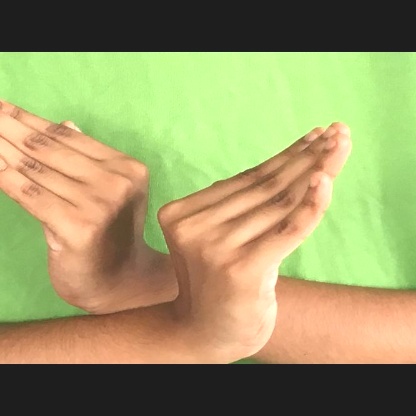
Mudra: Nagabandha